Photoheterotroph

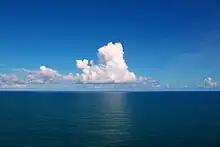
Photoheterotrophs are ubiquitous in marine ecosystems. Notably, bacteria and archaea may use proteorhodopsin as a supplementary, light-driven energy source.

Photoheterotrophs are found in many different water-based environments like oceans, lakes, and even rice paddies. They tend to live near the surface of the water, where there’s enough light but not much carbon dioxide.